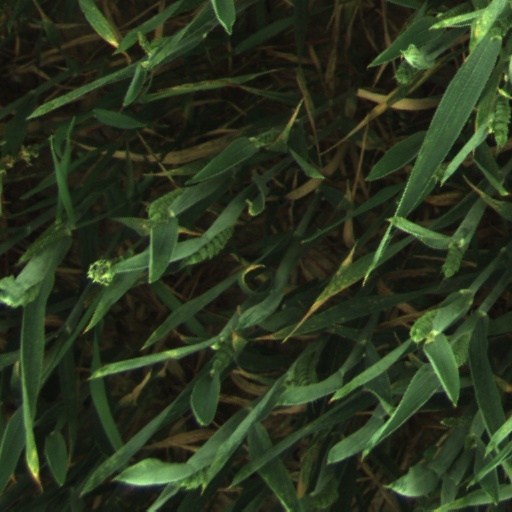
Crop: wheat